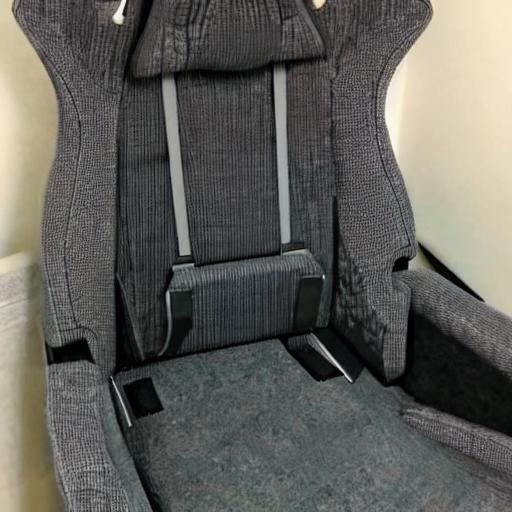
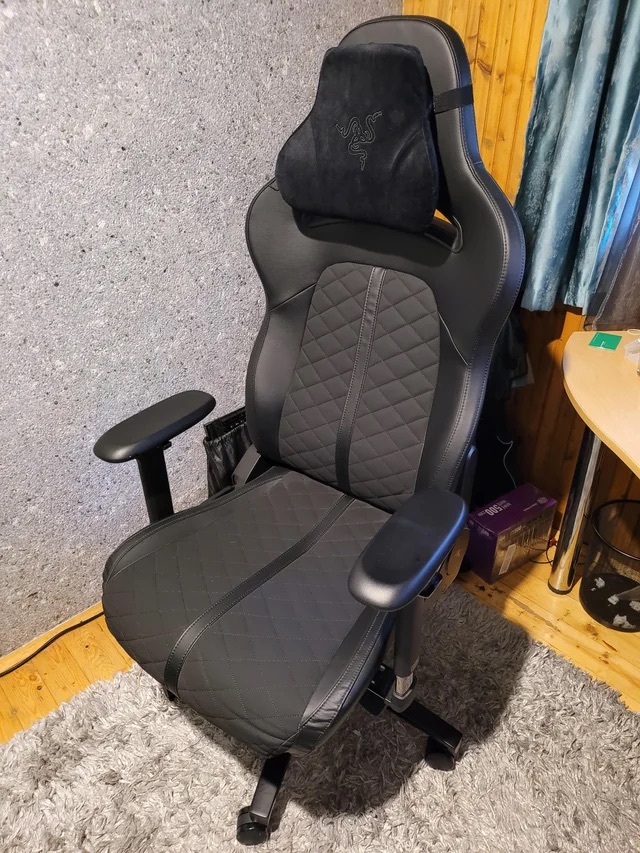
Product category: items_chair
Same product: no